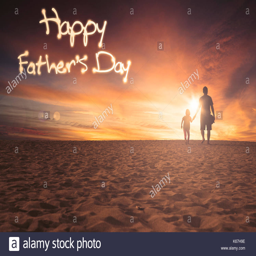
silhouette of a young father and her daughter walking on the desert while holding hands at sunrise time with a text